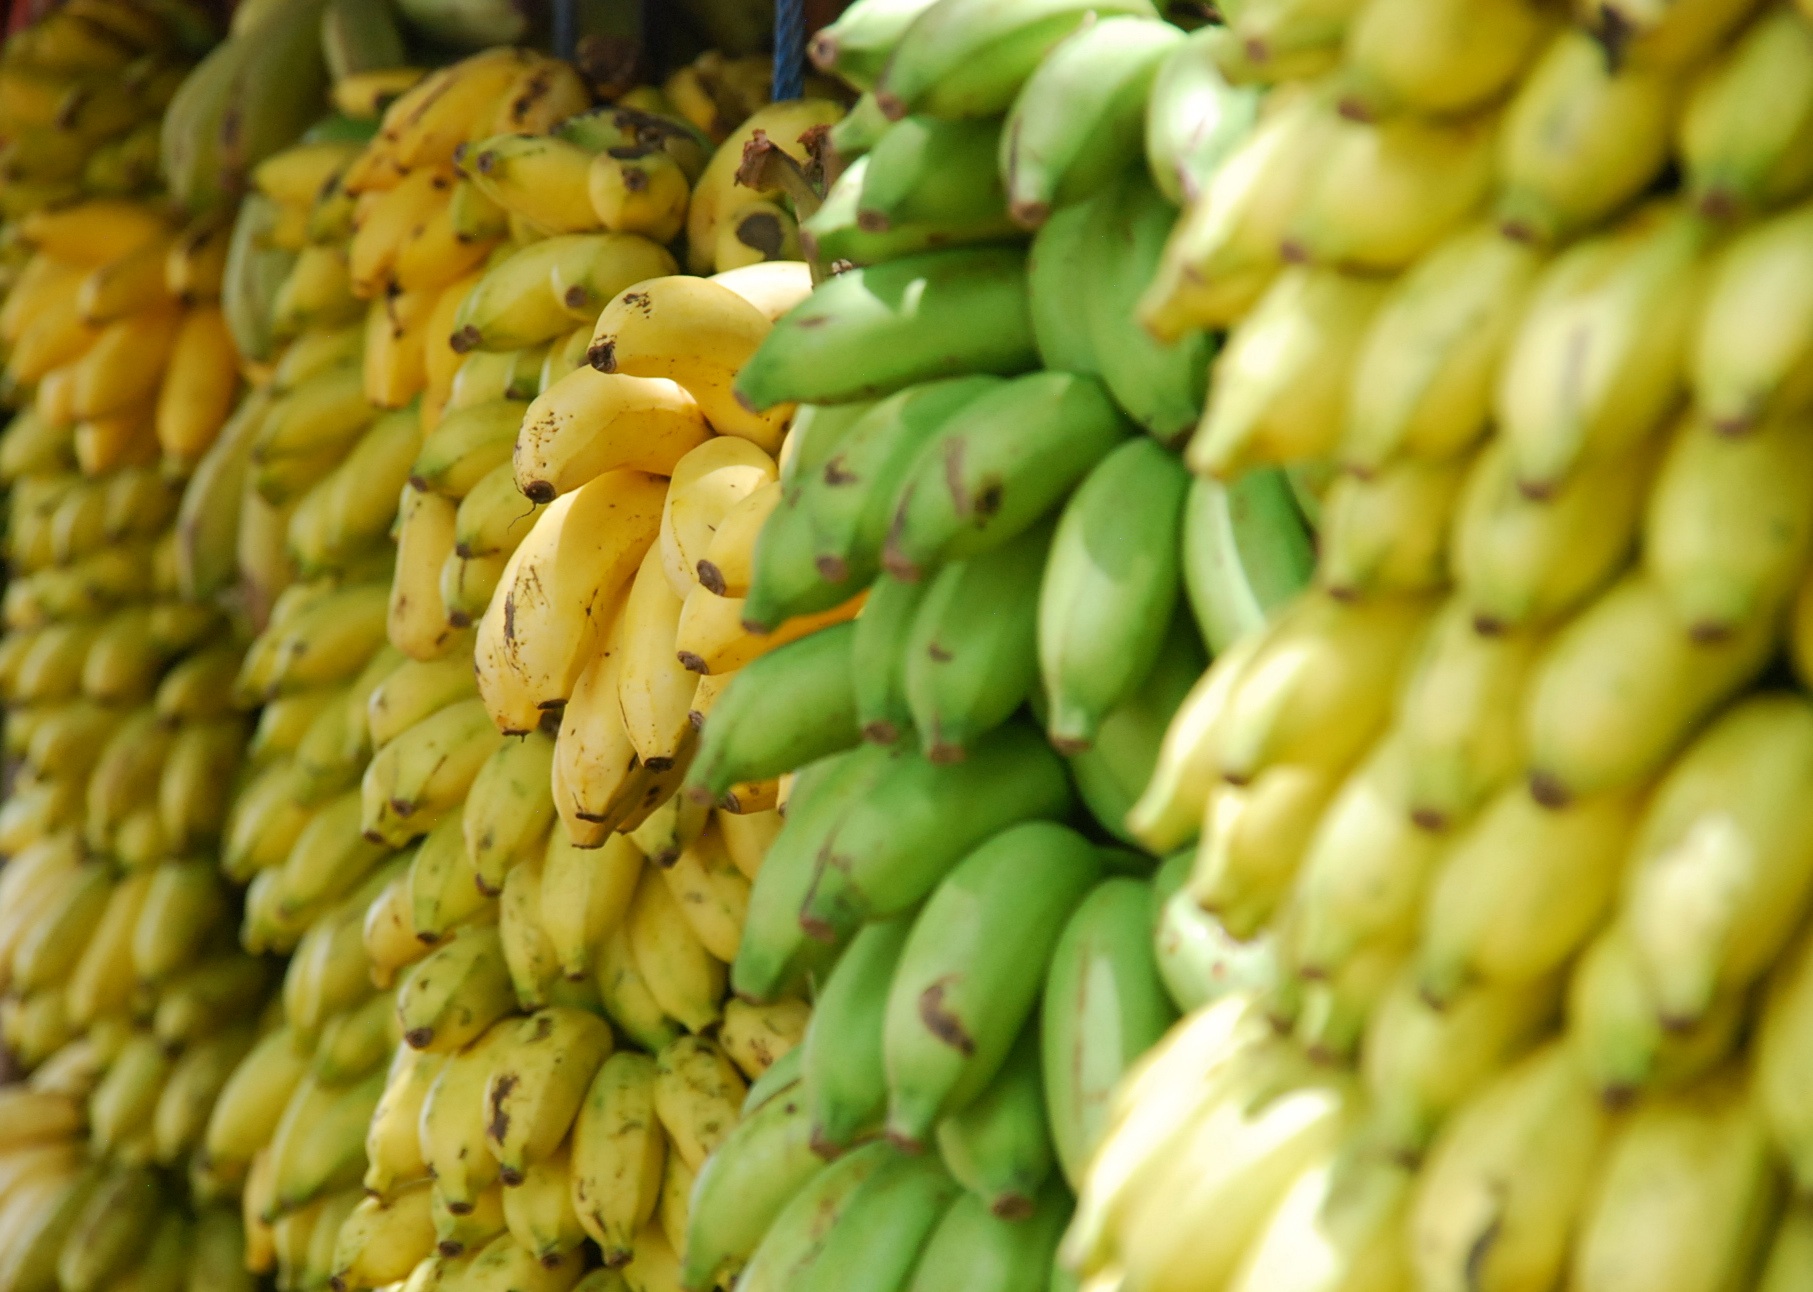
plant, fruit, flower, food, produce, crop, agriculture, banana, nutrition, organic, flowering plant, land plant, banana family, cooking plantain